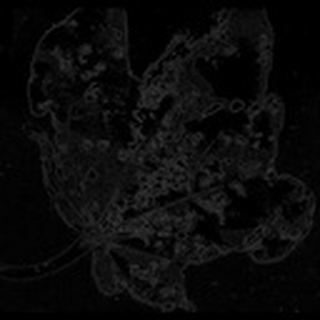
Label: cotton_bacterial_blight